Question: Please indicate a possible affordance area of the sit_on_bicycle that can be used for sitting
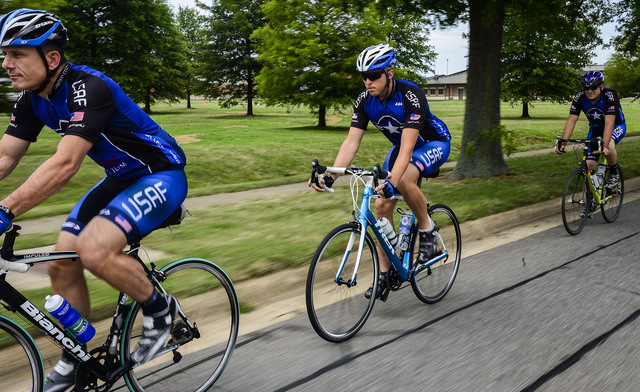
Answer: [146.478, 204.744, 185.255, 228.348]